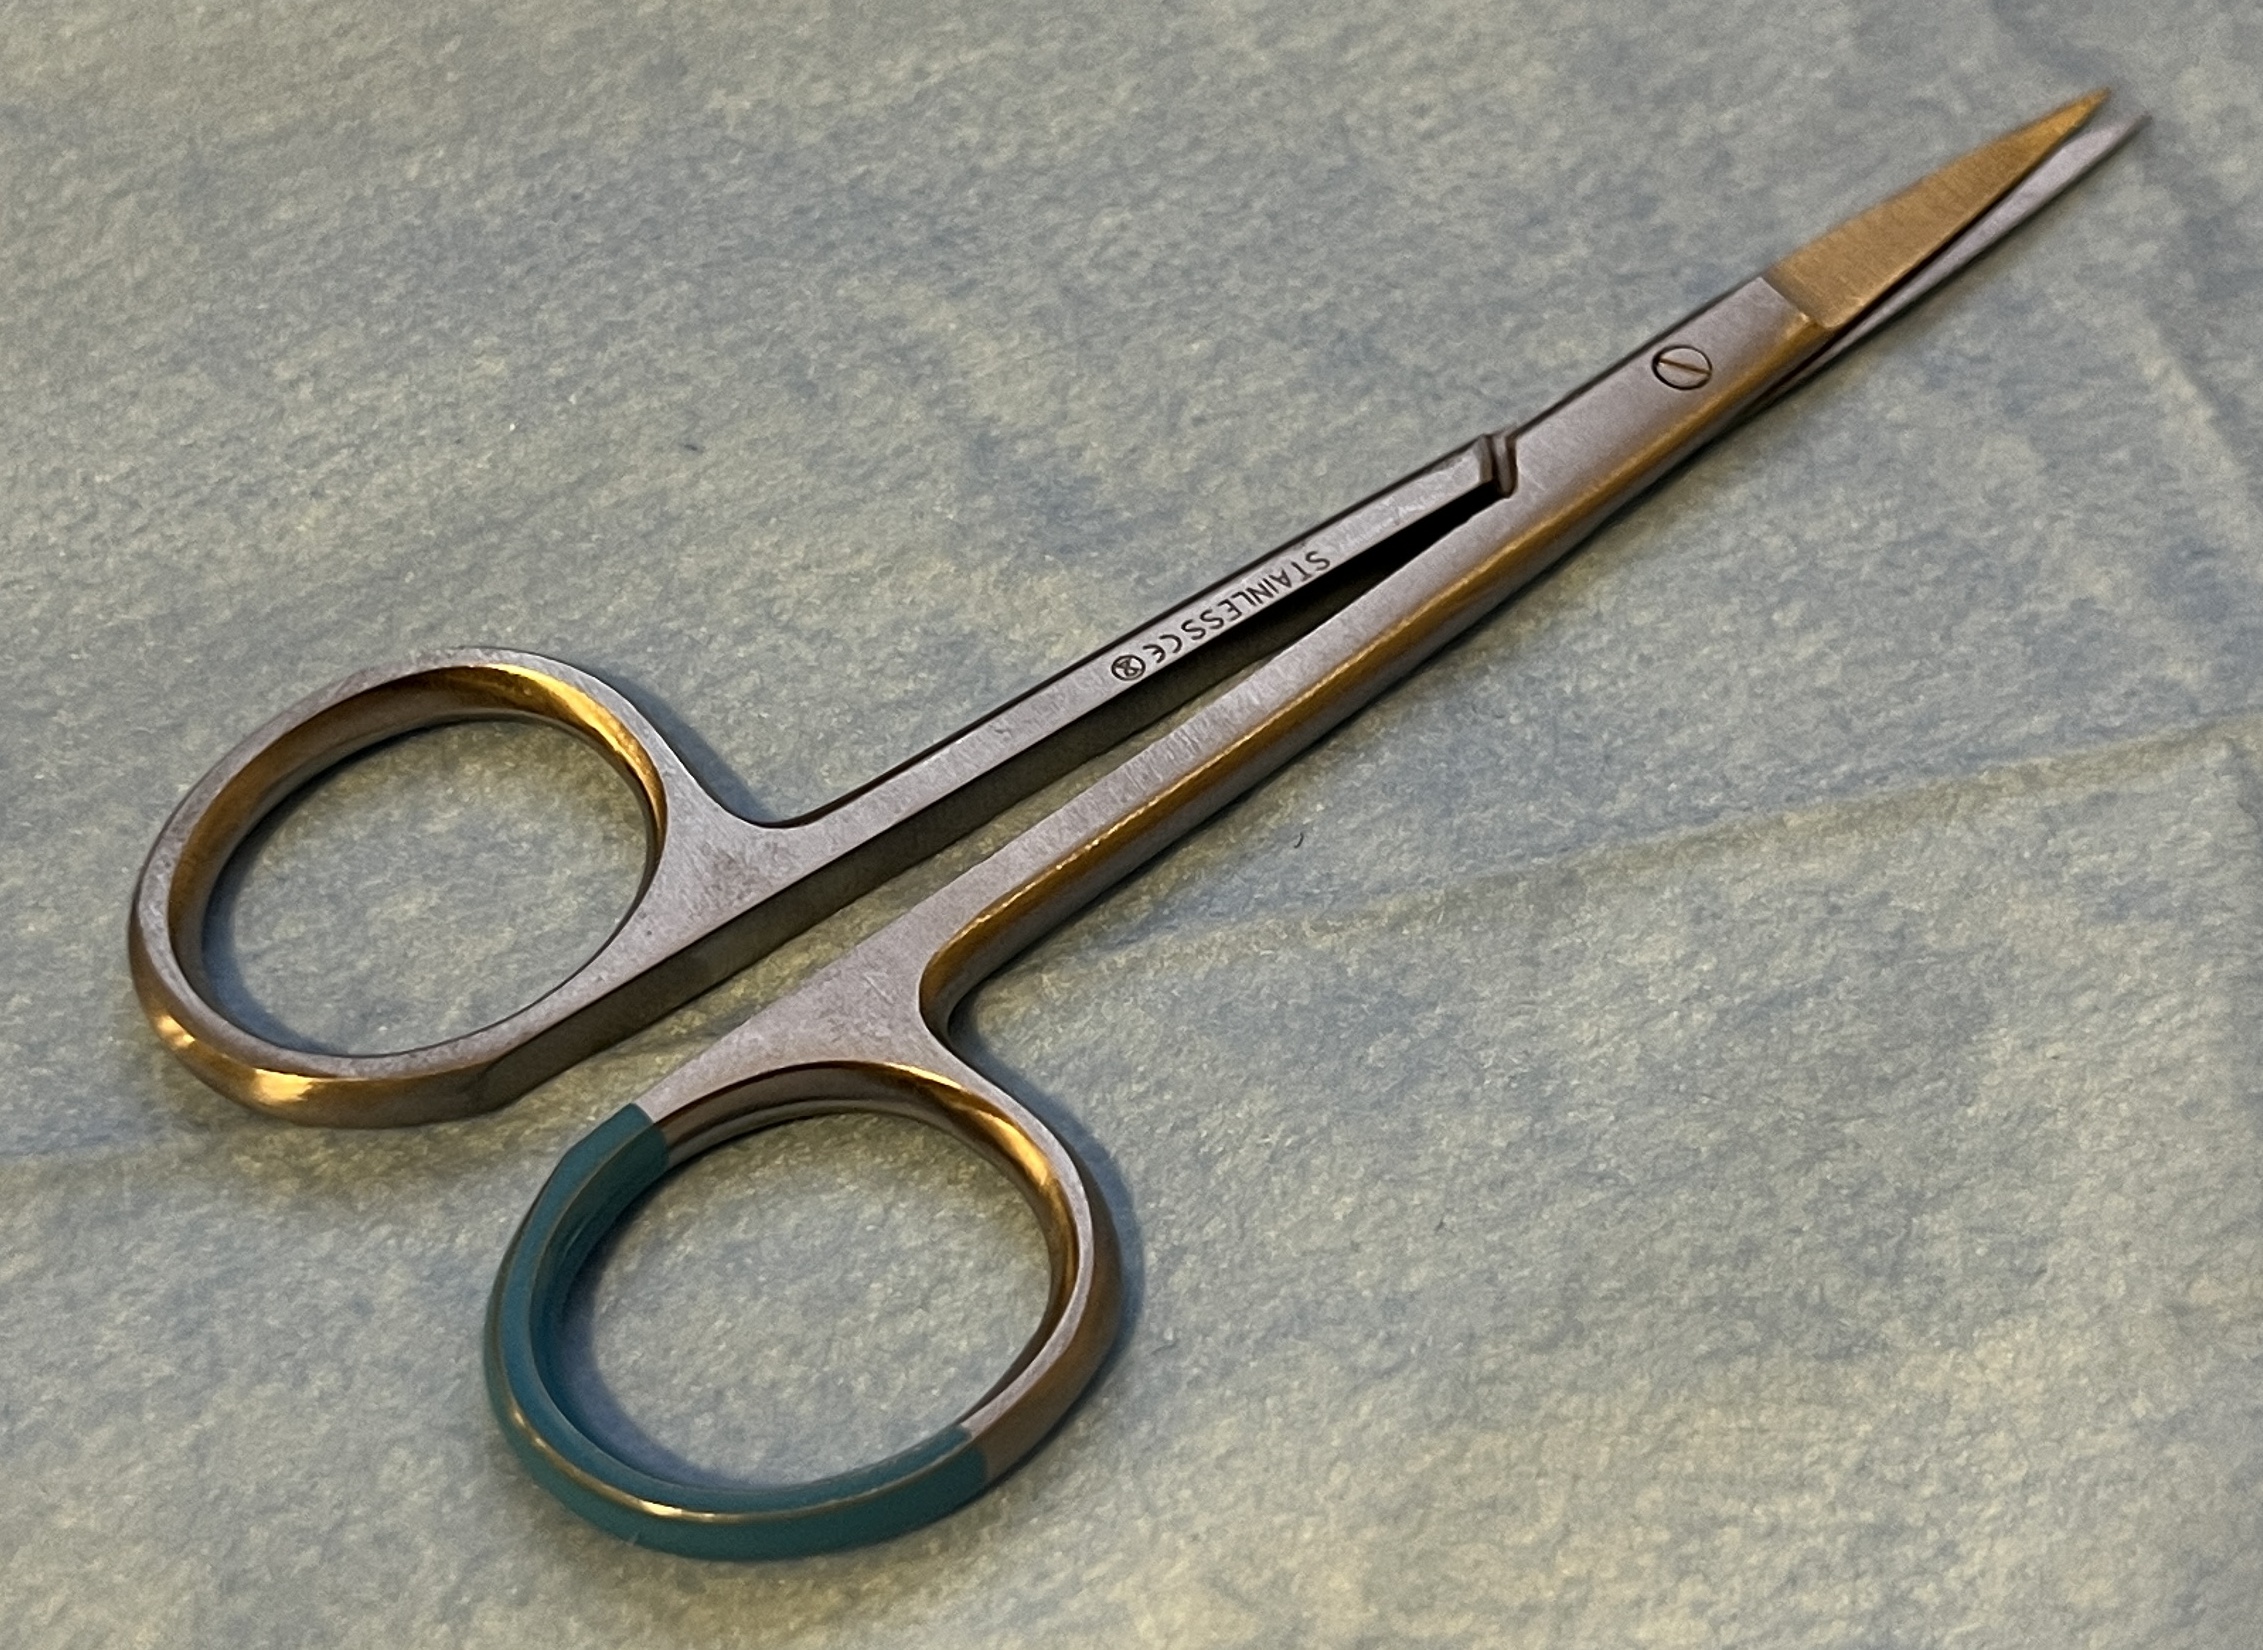
Hinged instrument state: open